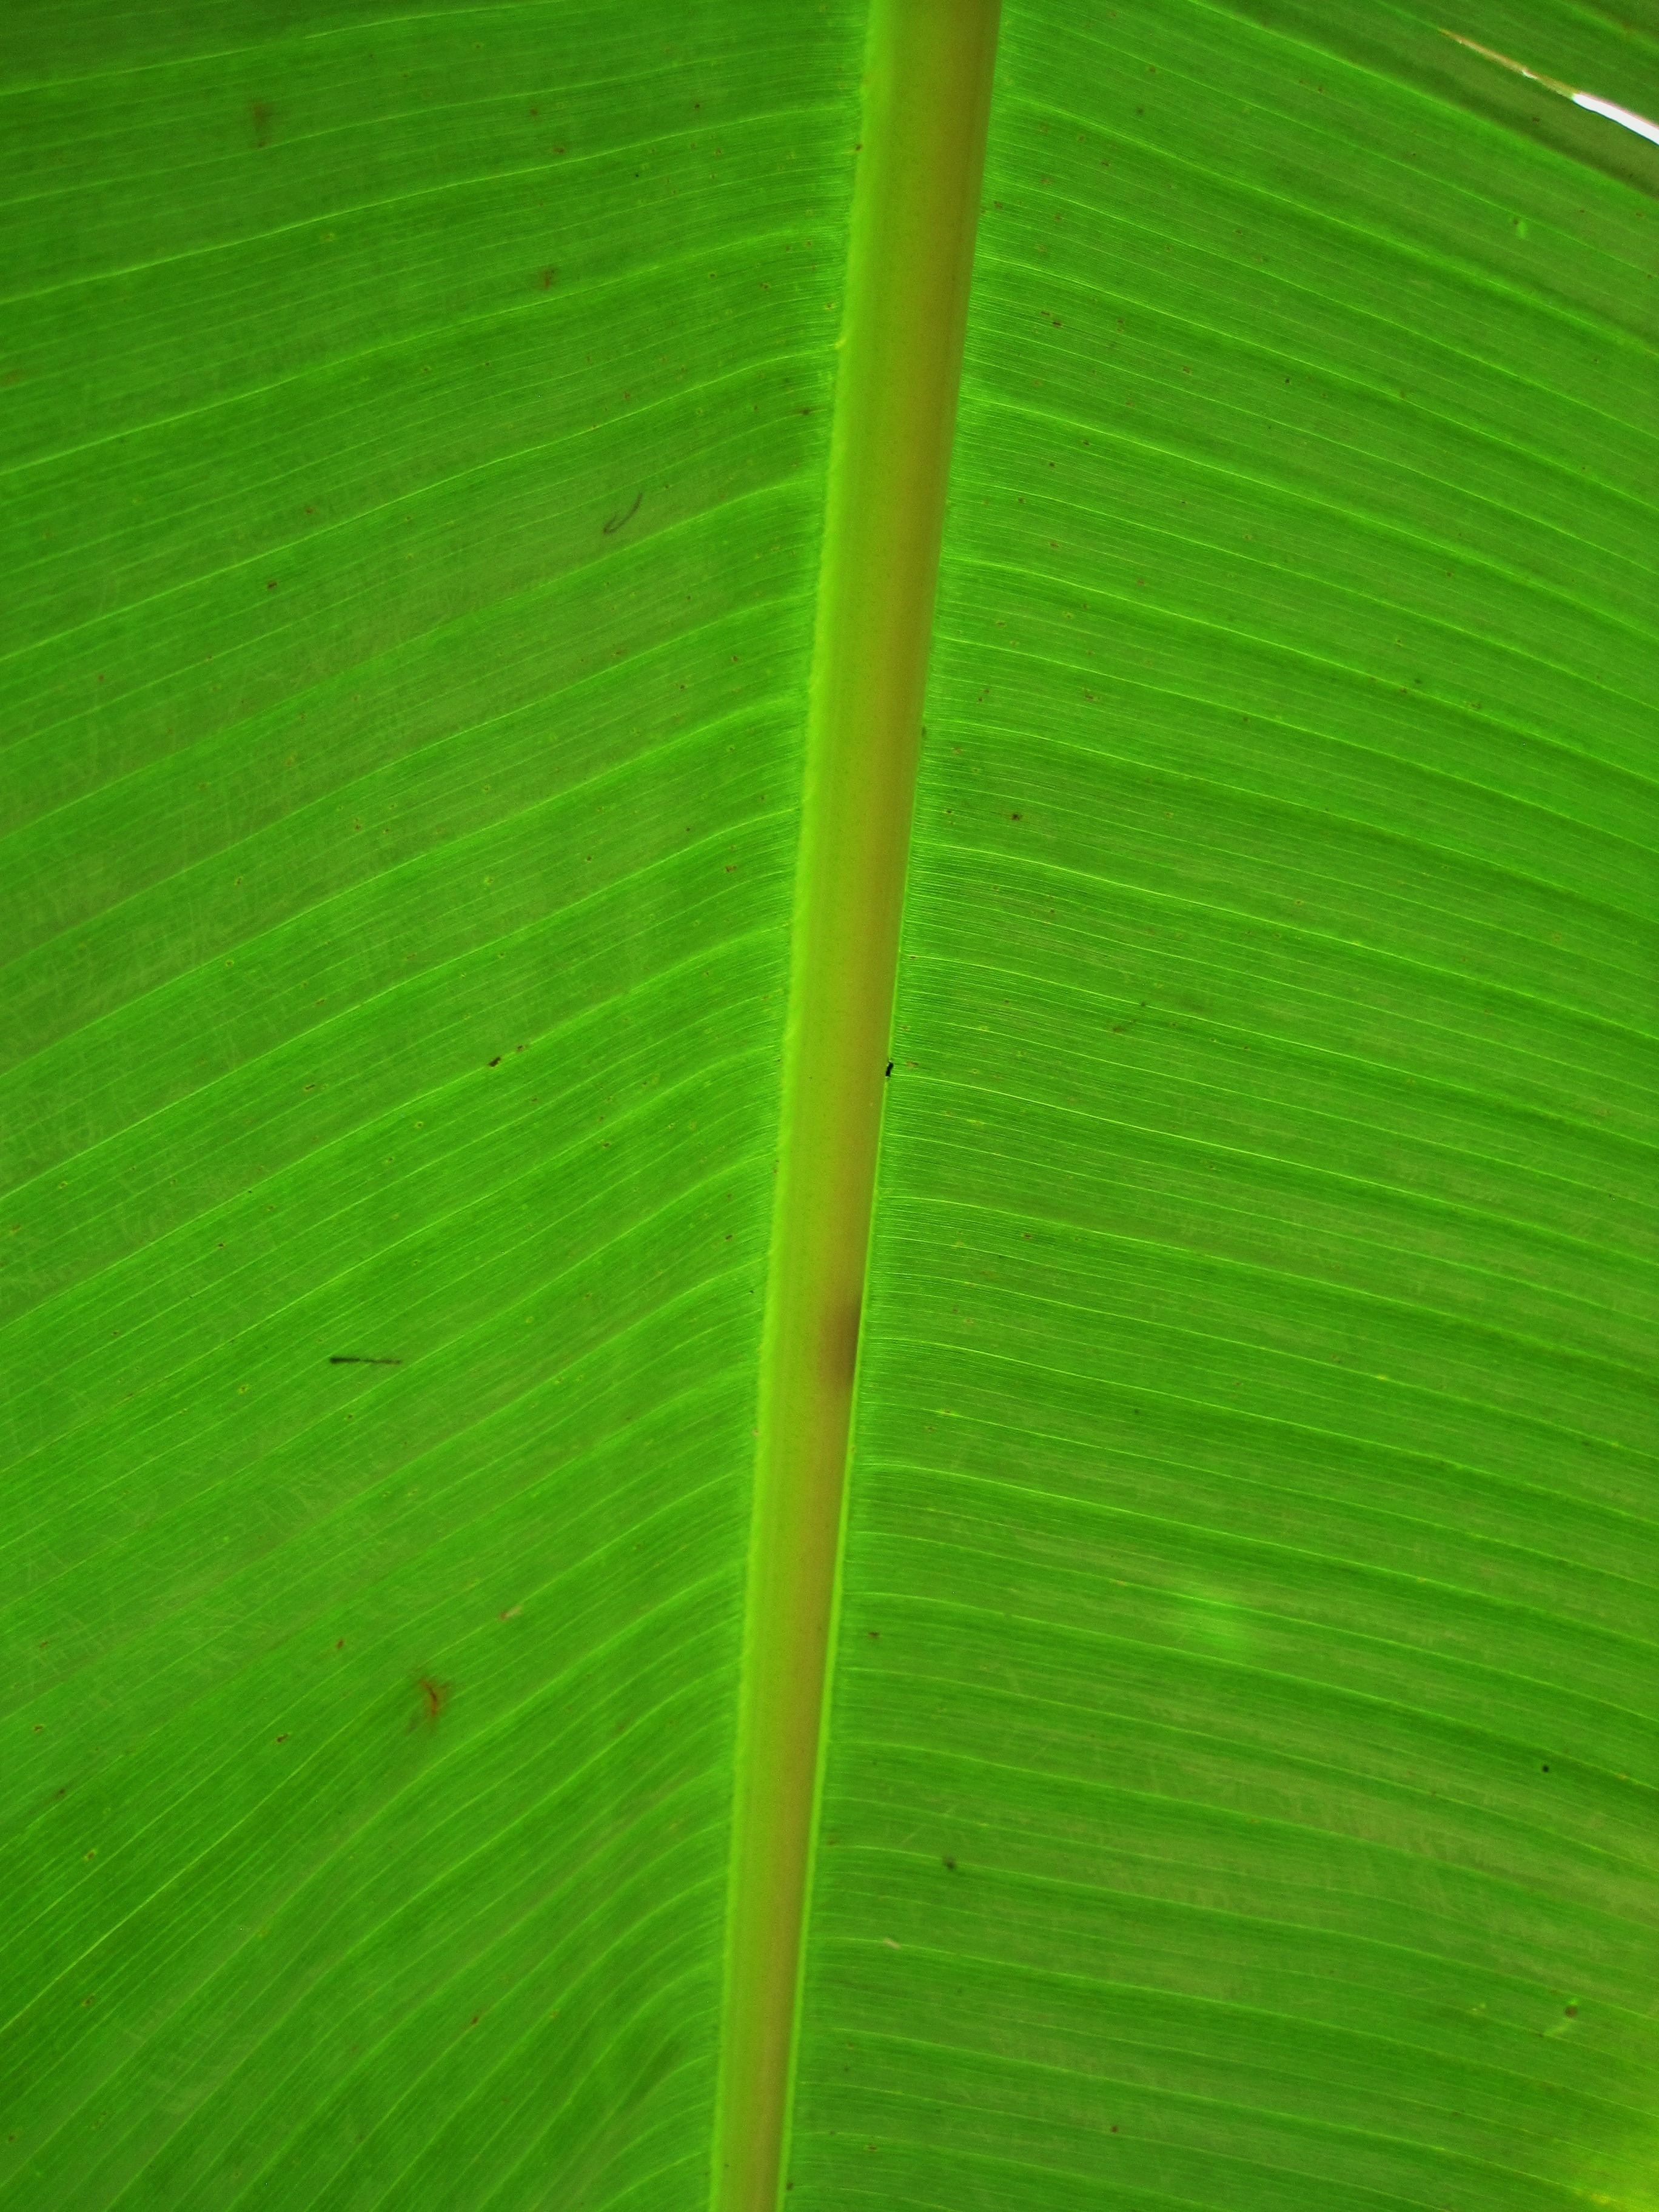
grass, branch, light, plant, sunlight, leaf, flower, line, green, yellow, banana, circle, banana leaf, large, shape, lined, macro photography, grass family, plant stem, arecales